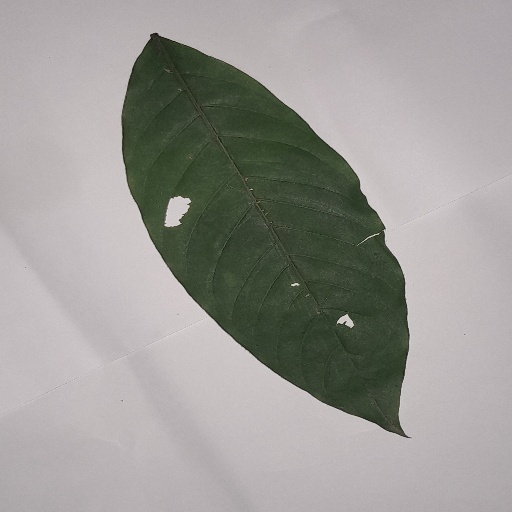
Species: HariTaki
Leaf condition: Shot Hole